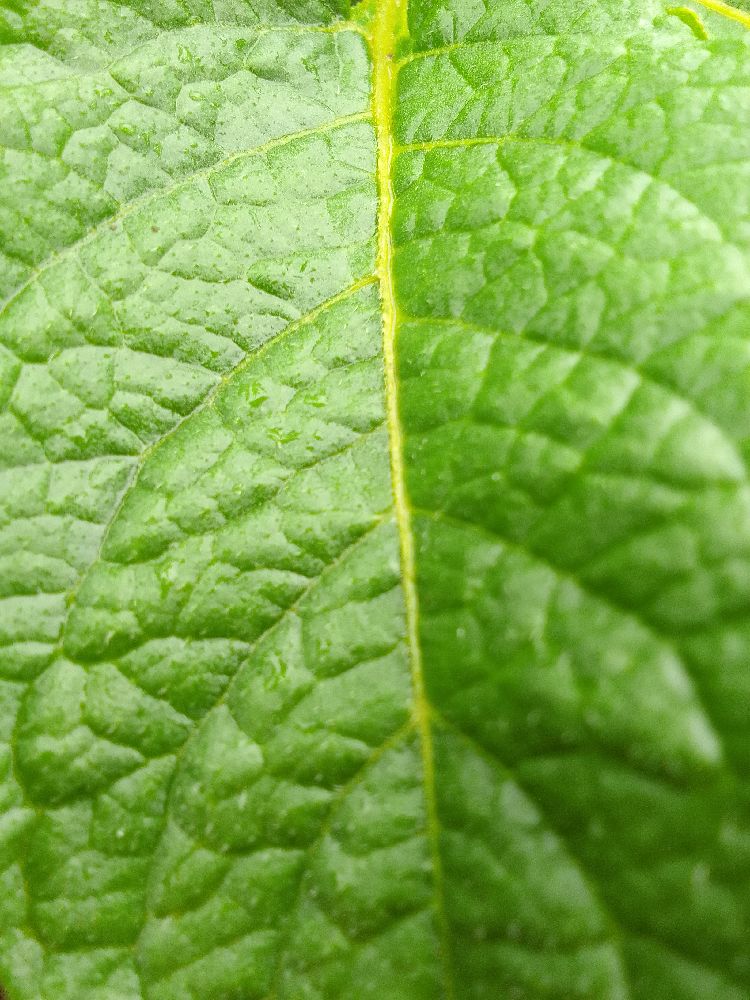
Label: Healthy